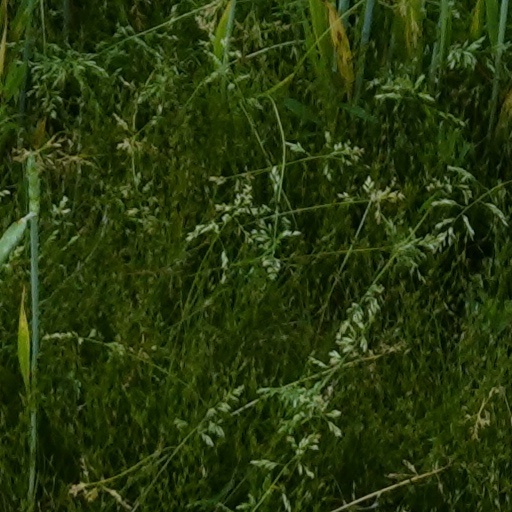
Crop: wheat